Jakarta LRT

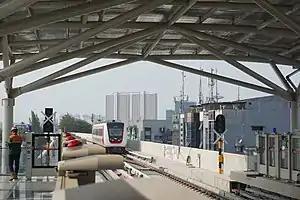
Hyundai Rotem train leaving Velodrome station during a limited trial run on 7 September 2018

The groundbreaking of the Jakarta LRT was previously planned to be held in conjunction with the Greater Jakarta LRT groundbreaking in September 2015. The Jakarta LRT groundbreaking was held on 22 June 2016, coinciding with the 489th Anniversary of the City of Jakarta. In December 2016, PT Wijaya Karya was appointed as the contractor for the LRT construction project worth Rp5.29 trillion (around US$347.6 million). The construction itself only started in early 2017 after the land preparation process had been completed.